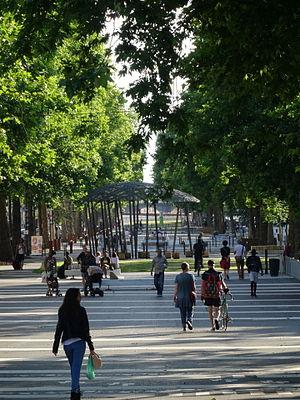
Mail François Mitterand - Rennes
Le mail François-Mitterrand est une voie de communication située à Rennes, en Bretagne.
Rennes Métropole est une métropole française, située dans le département d'Ille-et-Vilaine et la région Bretagne. Elle compte 447 429 habitants en 2017. La métropole est composée de 43 communes au 1ᵉʳ janvier 2017.
Le quartier Bourg-l'Évesque - la Touche - Moulin du Comte, est un quartier de Rennes en France. Il est divisé en cinq sous-quartiers :
Rennes /ʁɛn/ est une commune de l'Ouest de la France, chef-lieu du département d’Ille-et-Vilaine et de la région Bretagne. La ville se situe en Haute-Bretagne — partie orientale de la Bretagne — à la confluence de l’Ille et de la Vilaine. Ses habitants sont appelés les Rennais et les Rennaises.